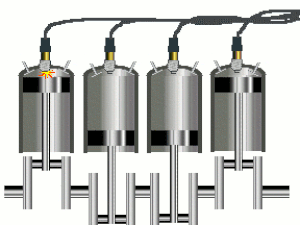
La cylindrée est le volume balayé par le déplacement d'une pièce mobile dans une chambre hermétiquement close pour un mouvement unitaire. Ce concept est utilisé pour les pompes et tous les moteurs utilisant un fluide.